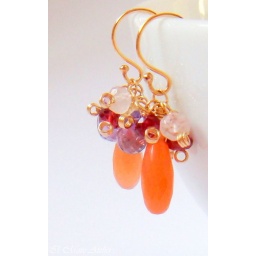
Peach moonstones, lilac amethyst, lemon quartz, burgundy red garnet, rose quartz in a gorgeous bundle of gems!